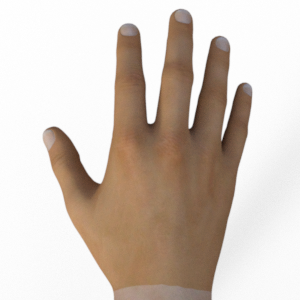
Label: paper